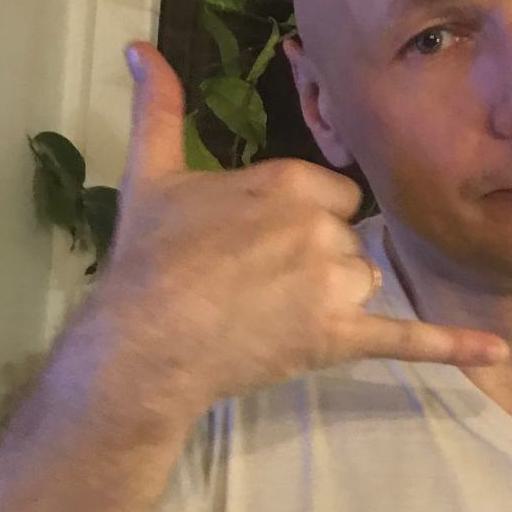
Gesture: call